Imtiaz Ali Taj

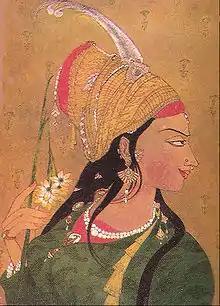
Anarkali as illustrated on the title page of Imtiaz Ali Taj's book in 1922

Syed Imtiaz Ali Taj (1900–1970) was a Pakistani dramatist who wrote in the Urdu language. He is best known for his 1922 play "Anarkali", based on the life of Anarkali, that was staged hundreds of times and was adapted for feature films in India and Pakistan, including the Indian film "Mughal-e-Azam" (1960).